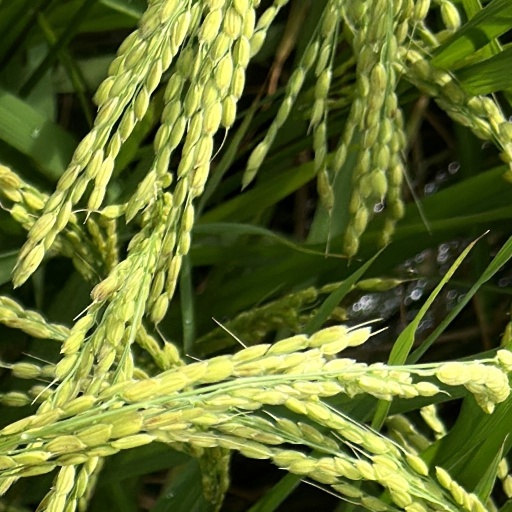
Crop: rice